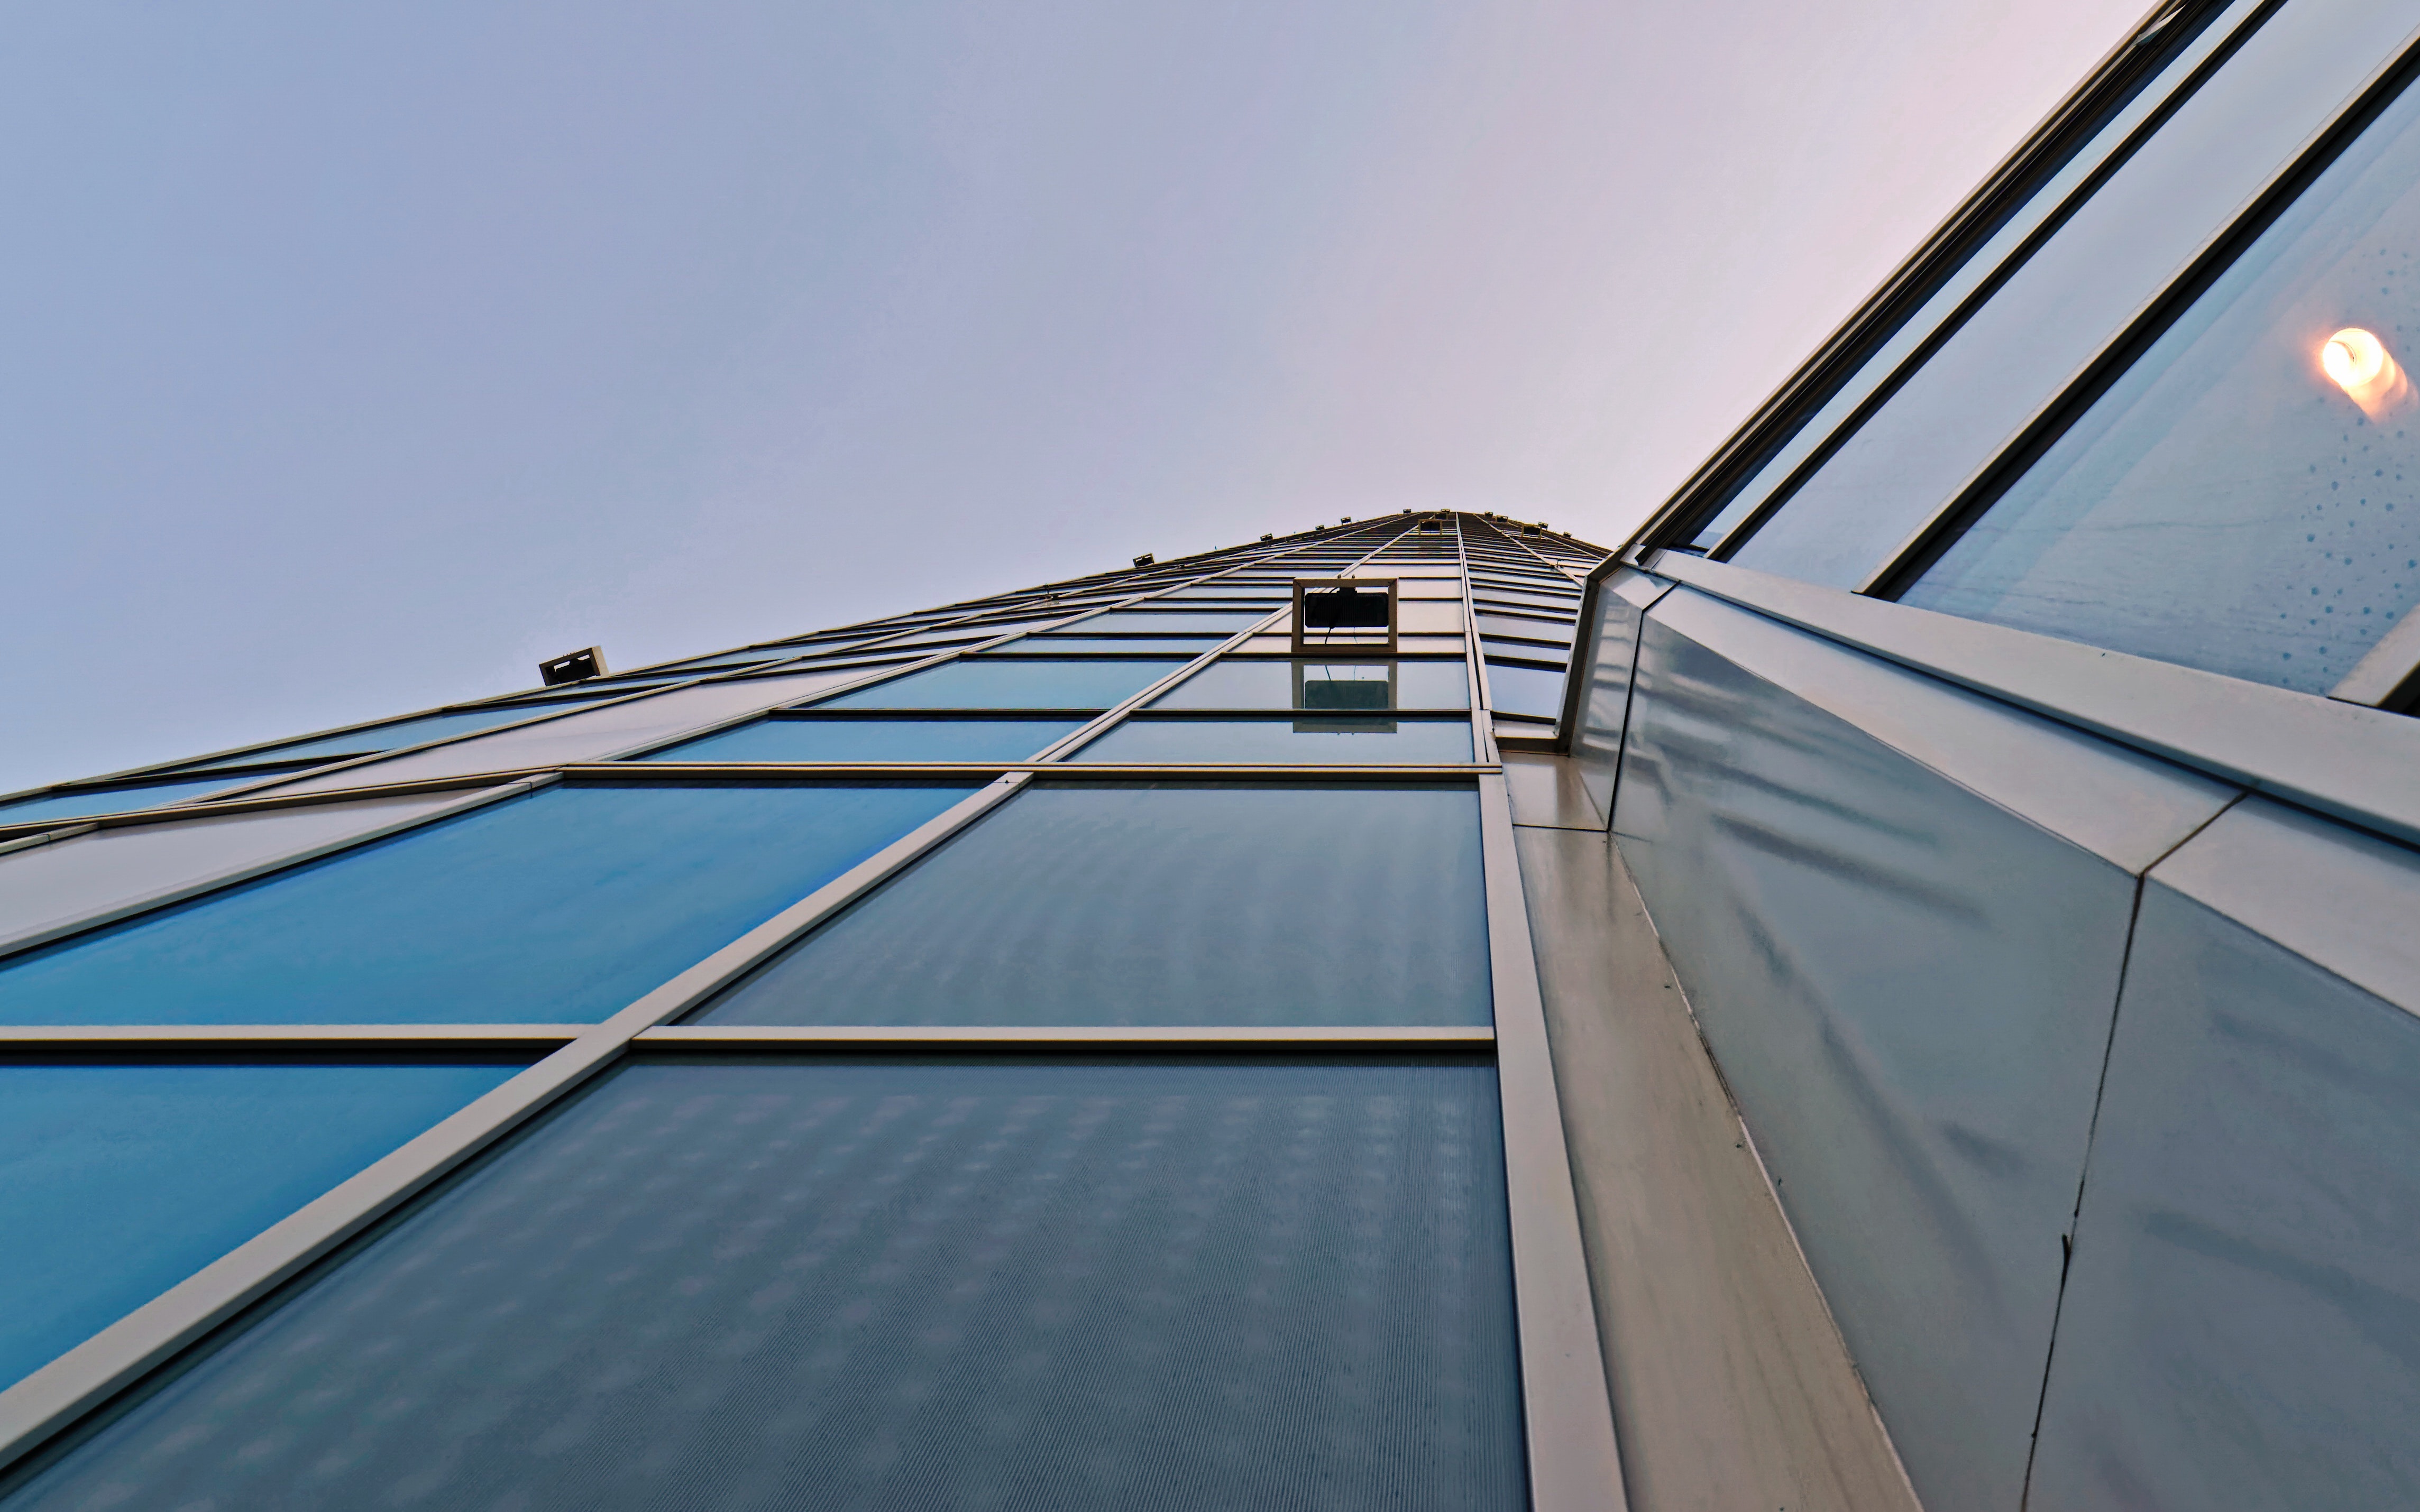
architecture, daytime, sky, line, daylighting, roof, glass, facade, window, building, metal, steel, house, symmetry